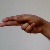
The image shows a hand gesture representing the letter 'H' in Indian Sign Language.